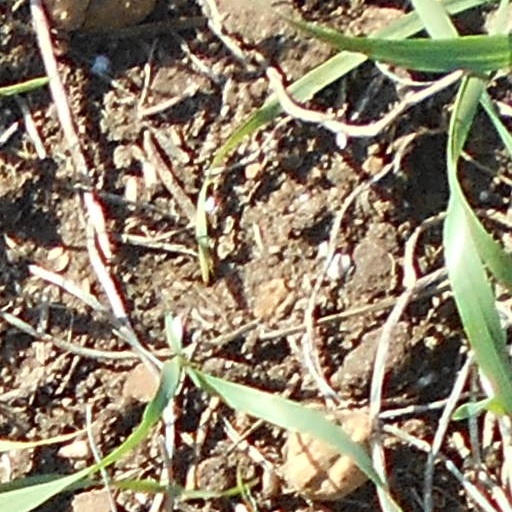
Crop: wheat